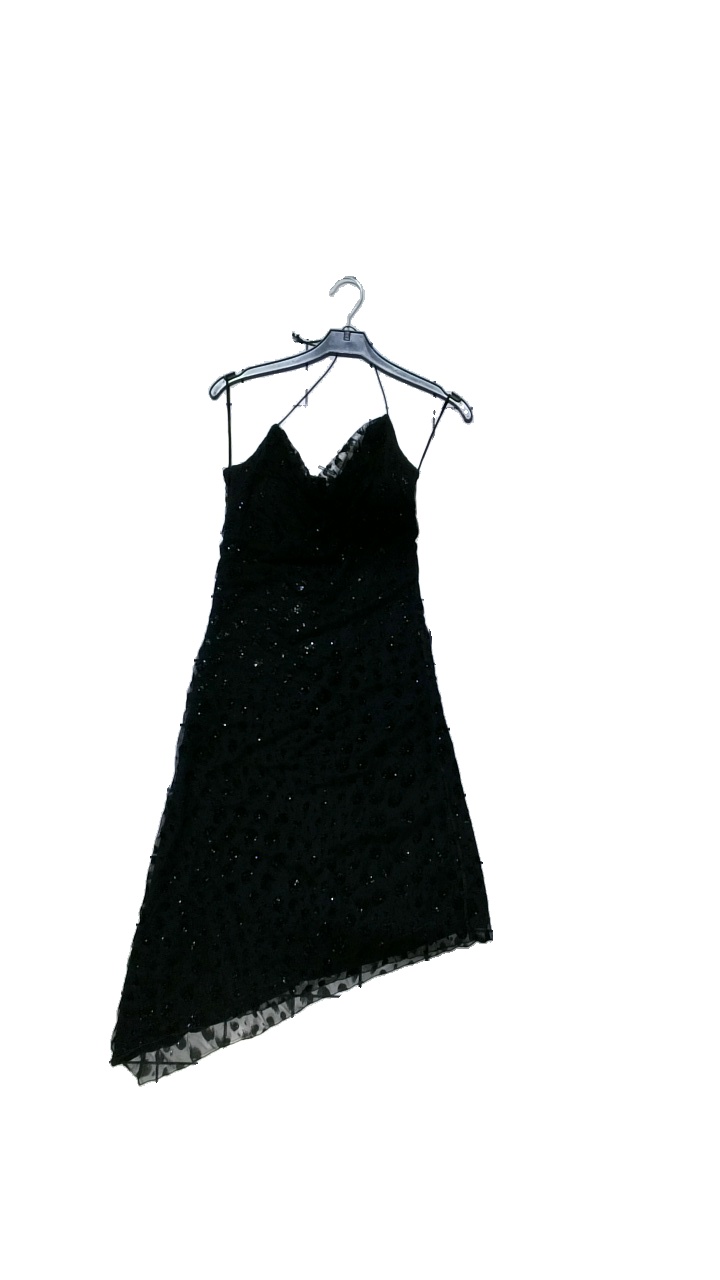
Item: Dress (Ladies)
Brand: Jus D'orange
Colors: Black
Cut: Regular
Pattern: Glitter
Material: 100% polyamide
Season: All
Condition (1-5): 5
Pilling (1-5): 5
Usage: Reuse
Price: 50-100